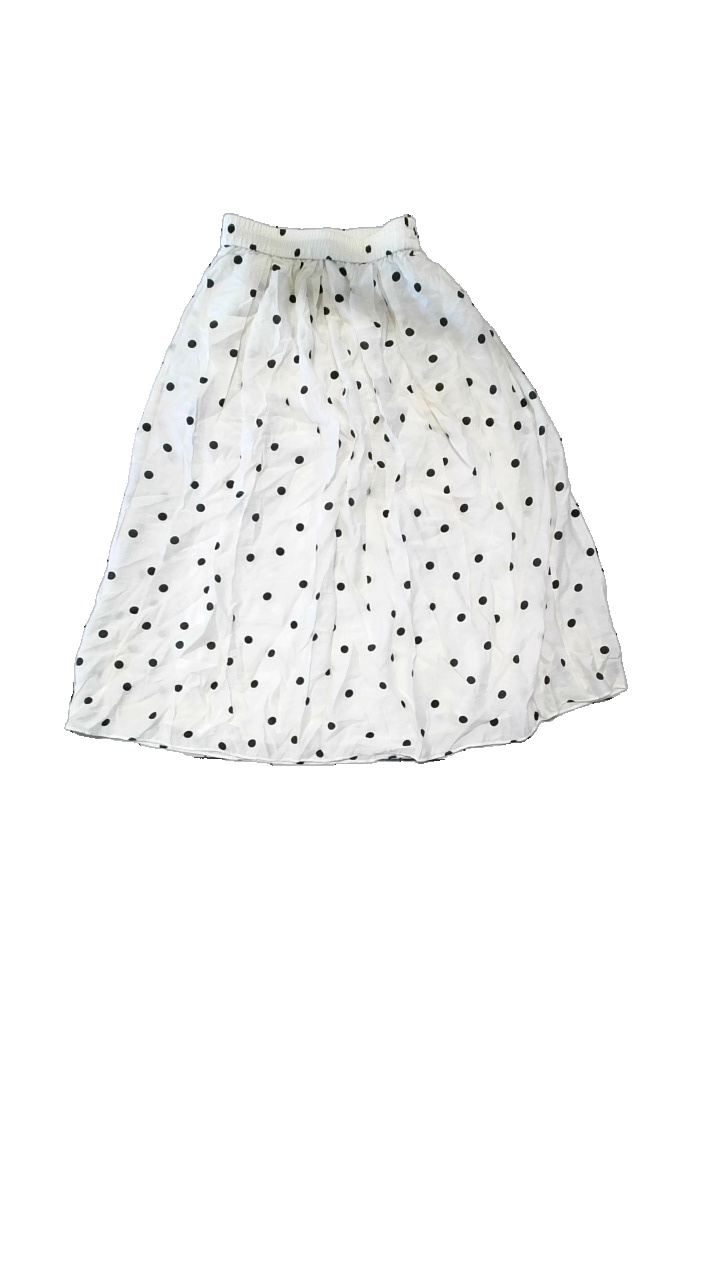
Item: Skirt (Ladies)
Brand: H&m
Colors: Black, White
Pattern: Dots
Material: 82% Viscose, 18% Polyamide
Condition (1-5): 4
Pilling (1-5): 4
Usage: Reuse
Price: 50-100